Kenneth Witwer

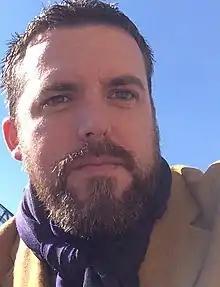

Kenneth W. Witwer is an associate professor of molecular and comparative pathobiology and neurology at the Johns Hopkins University School of Medicine in Baltimore, Maryland, United States. He is President of the International Society for Extracellular Vesicles (ISEV) and previously served as Secretary General and Executive Chair of Science and Meetings of the society. His laboratory studies extracellular vesicles (EVs), noncoding and extracellular RNA (exRNA), and enveloped viruses, including HIV and SARS-CoV-2. Witwer is the managing editor of the journal "Cytotherapy" and a member of the Richman Family Precision Medicine Center of Excellence in Alzheimer's Disease. He has advised the US Environmental Protection Agency and the US National Institutes of Health and is an associate editor of the Journal of Extracellular Vesicles.